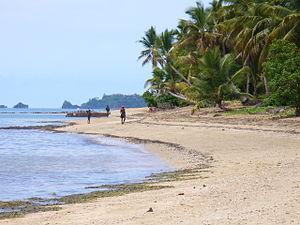
Plage ouest Nosy Be
Nosy Be est une île côtière de Madagascar située dans le Canal du Mozambique, près des côtes nord-ouest de Madagascar. L'île est aussi appelée Ambariobe par les habitants de la région. Il s'agit, avec Diego Suarez et l'Île Sainte-Marie, d'un des trois anciens établissements français qui furent associés à l'ancien territoire du royaume Merina pour former l'ancien protectorat français de Madagascar dont l'actuelle République de Madagascar reprend les frontières.